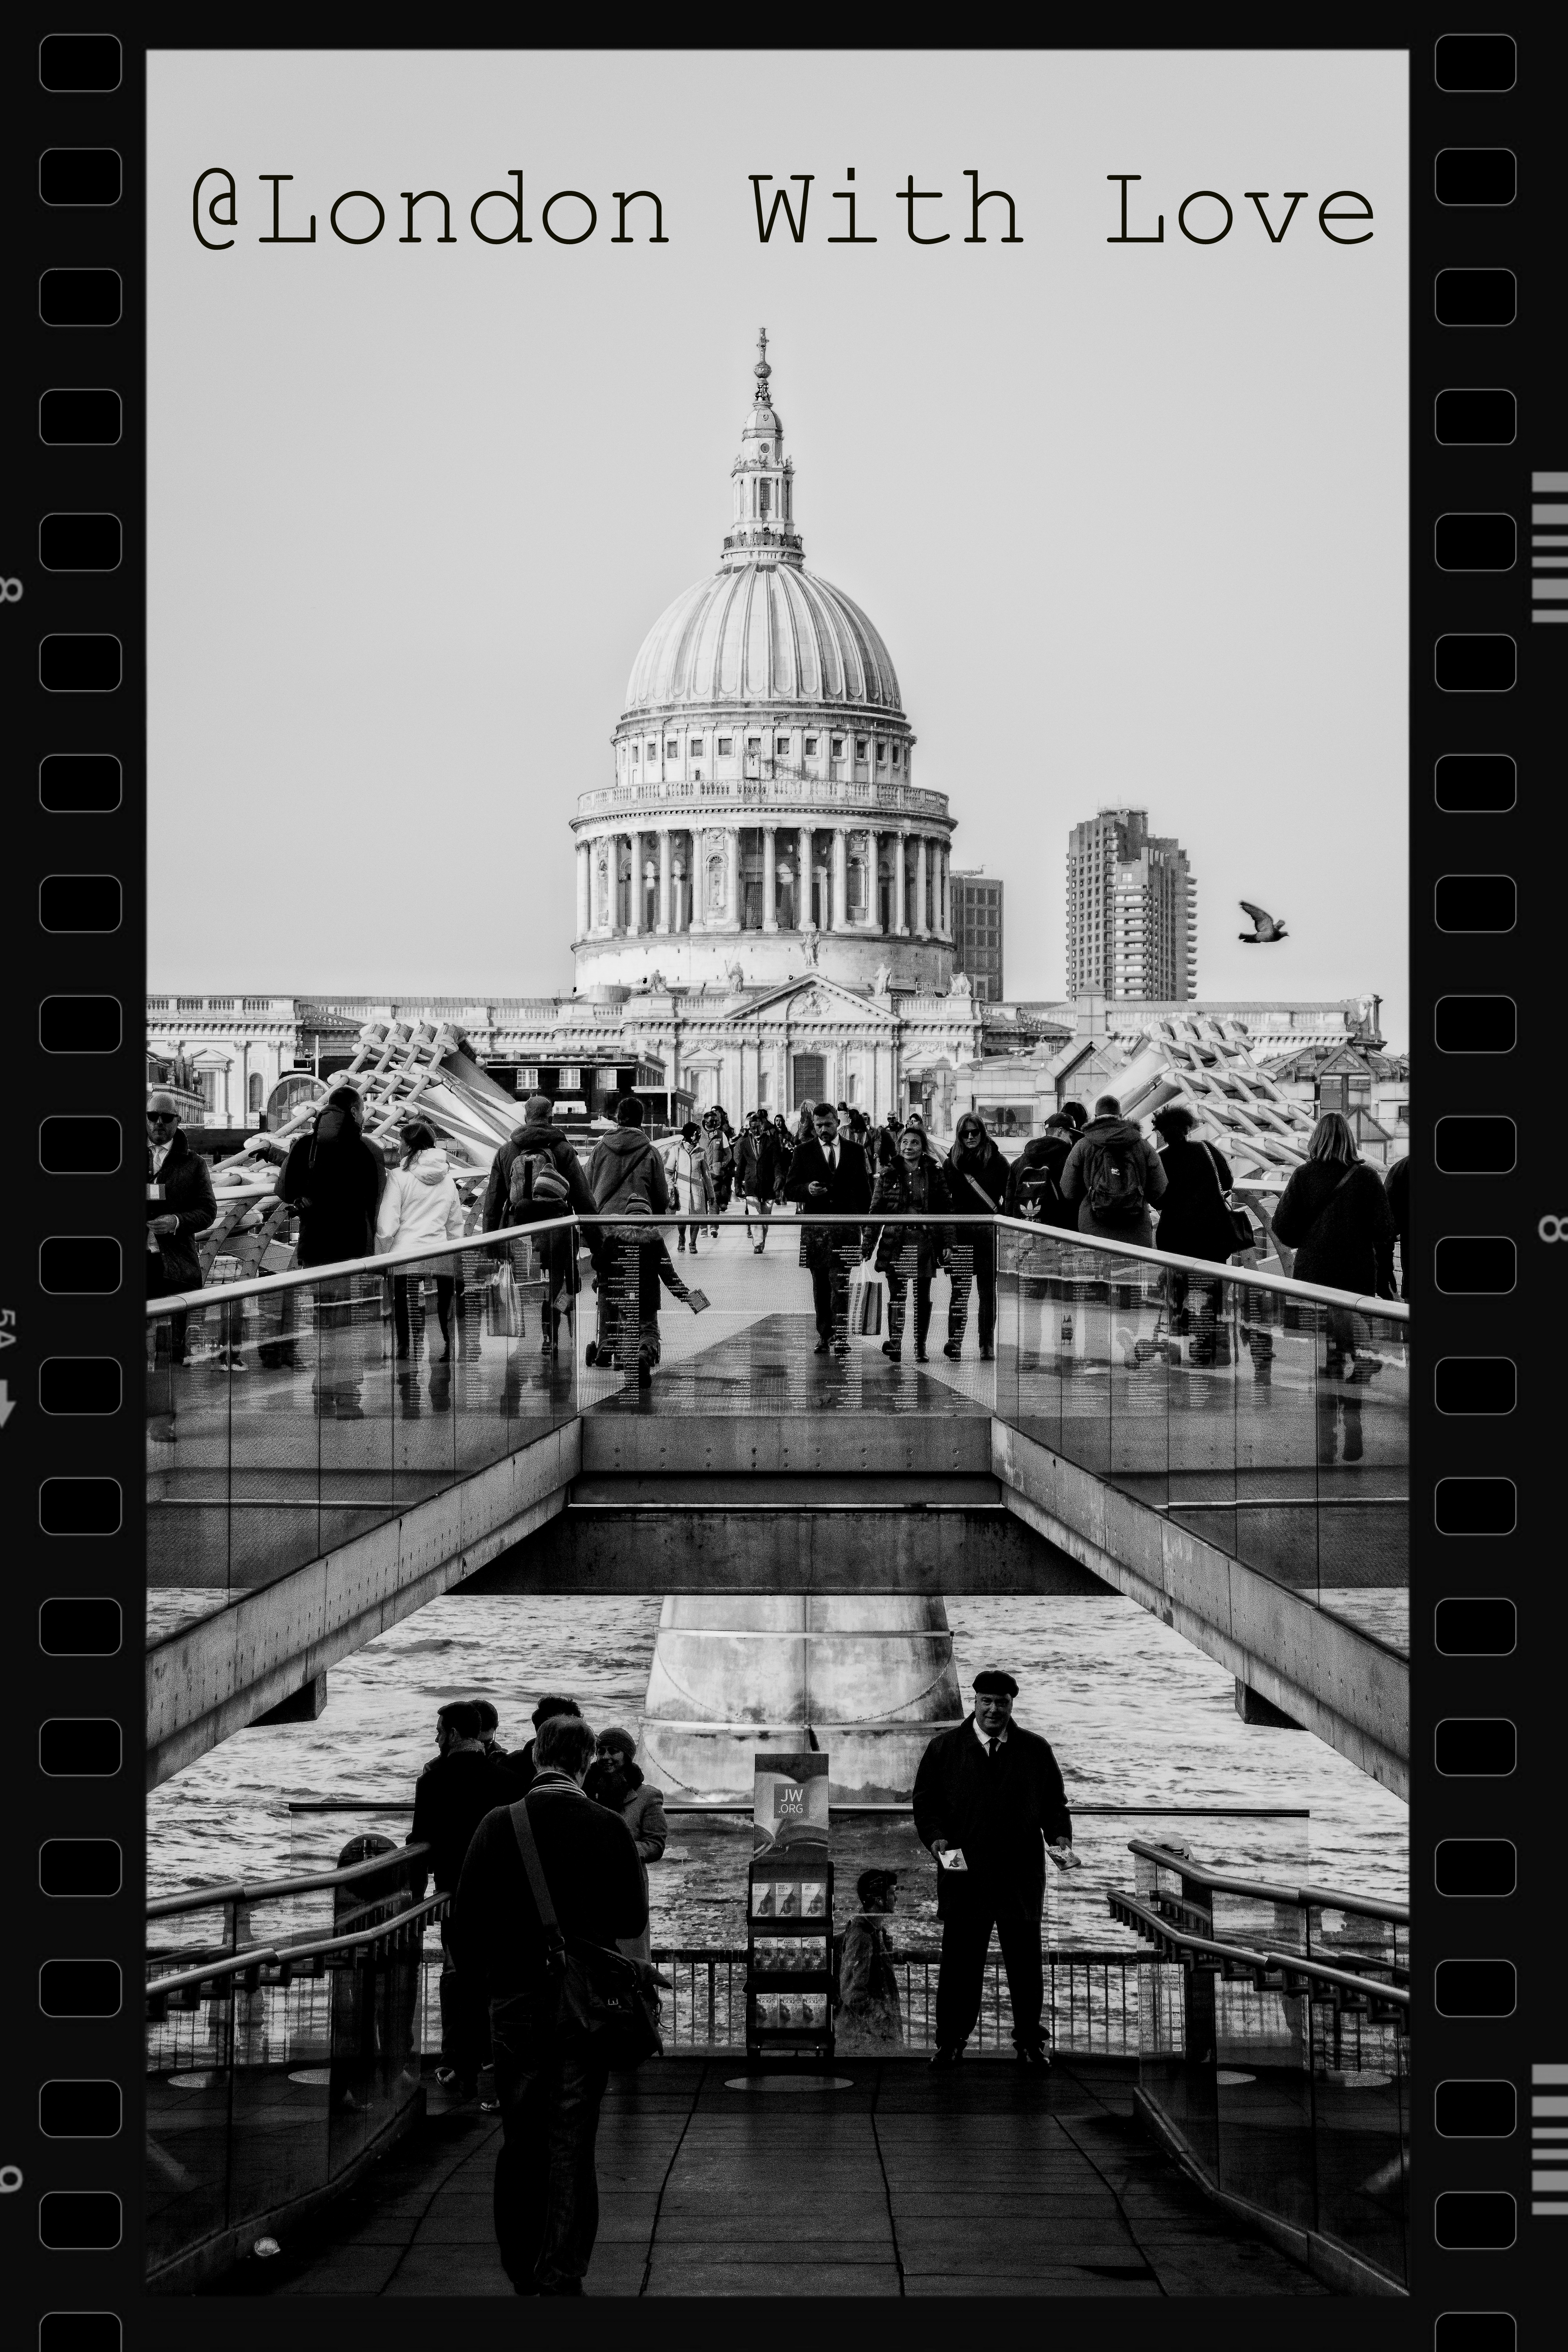
landscape, water, black and white, architecture, sky, bridge, skyline, photography, view, building, city, urban, river, monument, cityscape, travel, europe, religion, landmark, church, cathedral, exterior, monochrome, tourism, uk, england, capital, london, great, symmetry, photograph, british, poster, st, image, european, famous, english, anglican, britain, united, kingdom, dome, paul, thames, shape, destination, metropolis, st paul's cathedral, monochrome photography, golden jubilee bridges